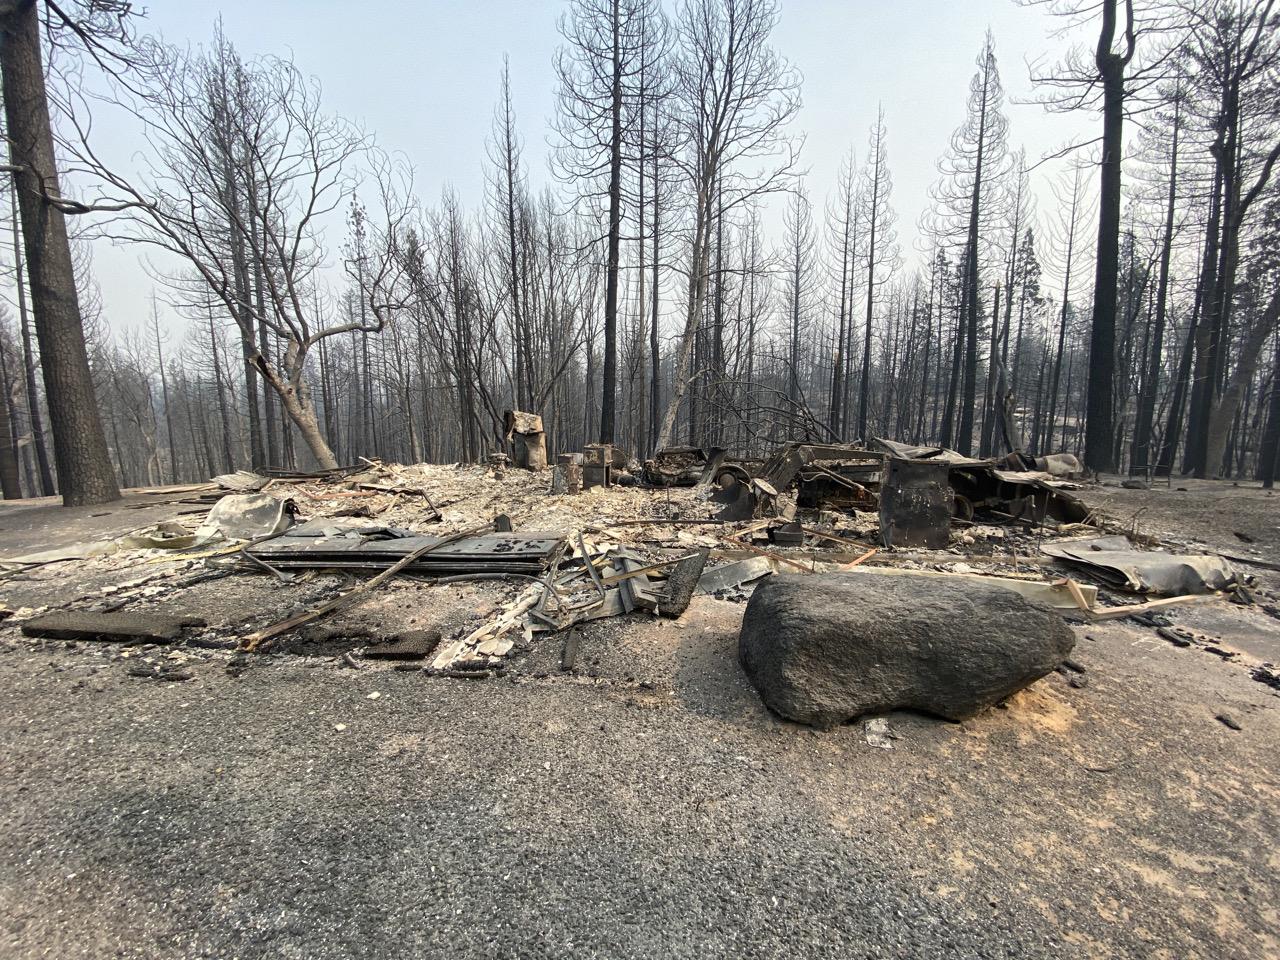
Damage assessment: destroyed